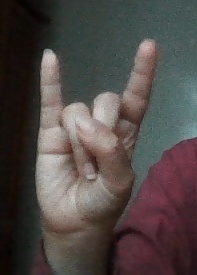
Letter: la